Bach-Jahrbuch

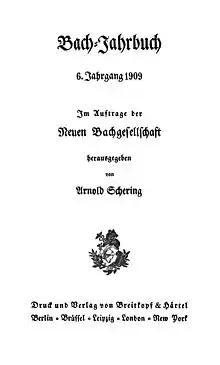
Cover in 1909

The Bach-Jahrbuch ("Bach yearbook" or according to the publication's website "Bach Annals") is an annual publication related to the composer Johann Sebastian Bach.